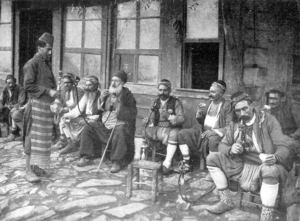
Le café est une boisson énergisante psychotrope stimulante, obtenue à partir des graines torréfiées de diverses variétés de caféier, de l'arbuste caféier, du genre Coffea. Il fait partie des trois principales boissons contenant de la caféine les plus consommées dans le monde, avec le thé et le maté.